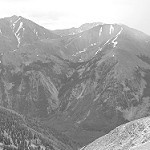
Label: B & W